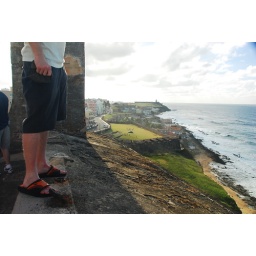
Don't tell Rene that Ben was standing on top of the wall FAR above the water